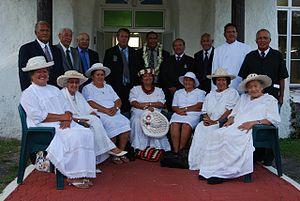
Les Ariki des îles Cook sont, selon les traductions voire la conception que chacun peut en avoir, les chefs coutumiers, les rois ou souverains des différentes tribus des Îles Cook. Même si leur pouvoir a évolué au cours du temps, ceux-ci tiennent toujours une place importante dans la vie sociale insulaire, leur titulaire bénéficiant en outre d'un prestige indéniable parmi la population. Bien qu'ils s'en défendent, ils conservent également un certain pouvoir d'influence y compris sur la vie politique et économique du pays. Certains Ariki tentèrent par le passé, avec plus ou moins de succès, d'intégrer la vie politique classique. La Chambre des Ariki est l'instance représentative officielle et institutionnelle des chefs au sein de l'État.